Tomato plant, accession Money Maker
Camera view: vertical (180 deg); turntable rotation: 120 degrees
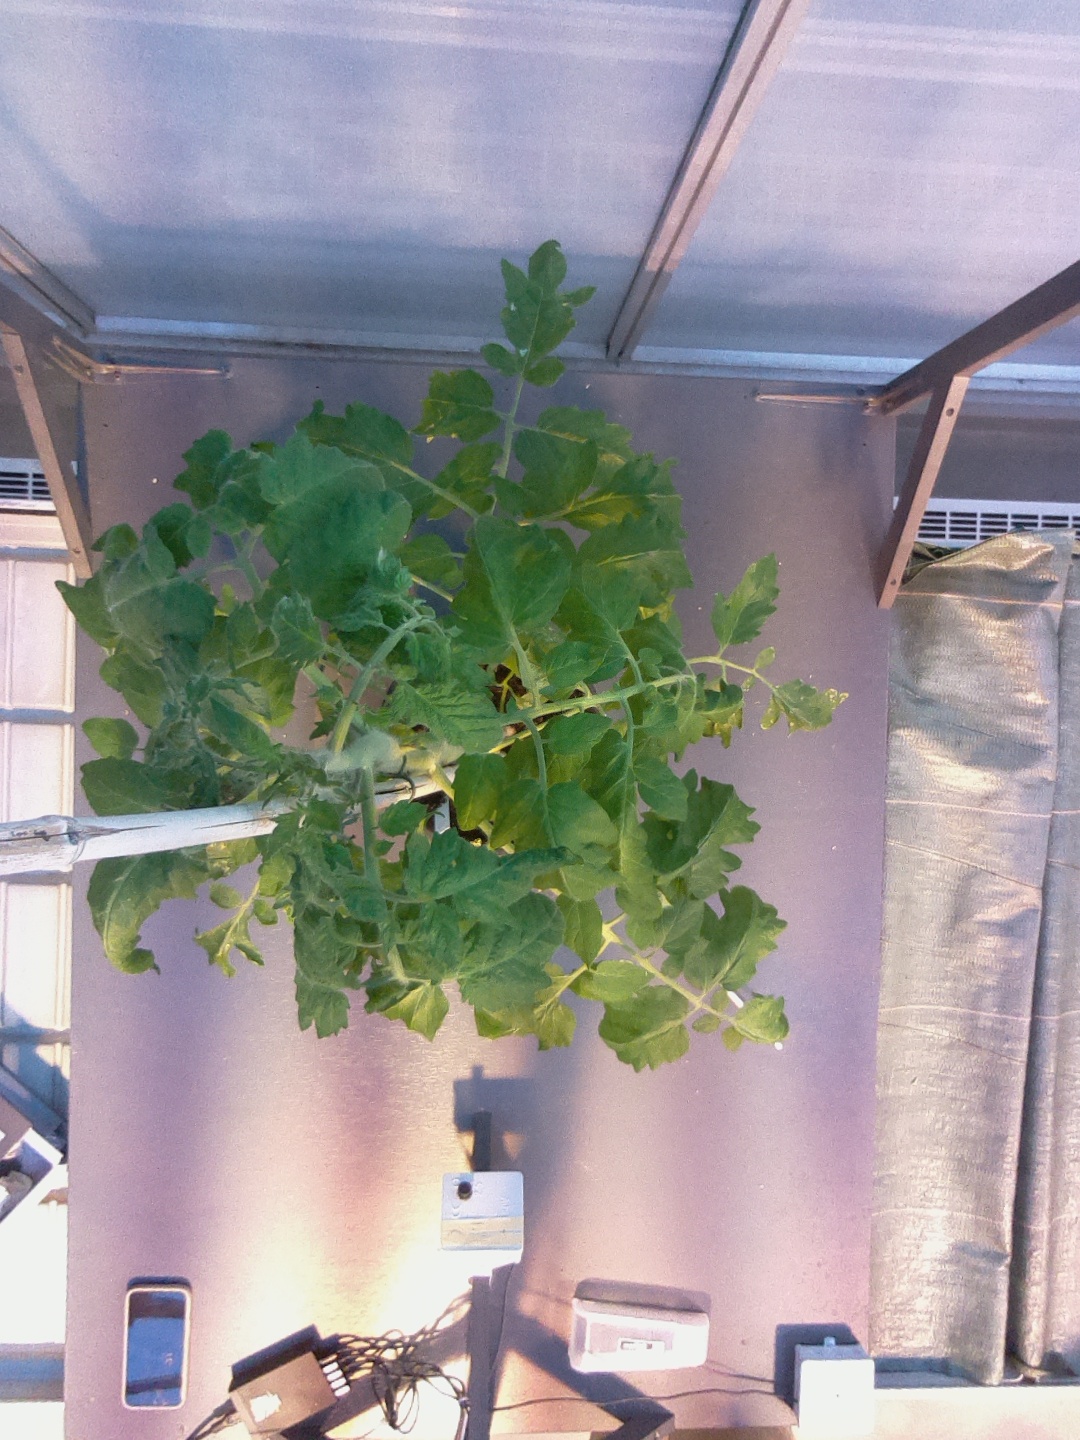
BBCH growth stage 60: First flowers open